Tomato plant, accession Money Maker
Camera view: vertical (180 deg); turntable rotation: 30 degrees
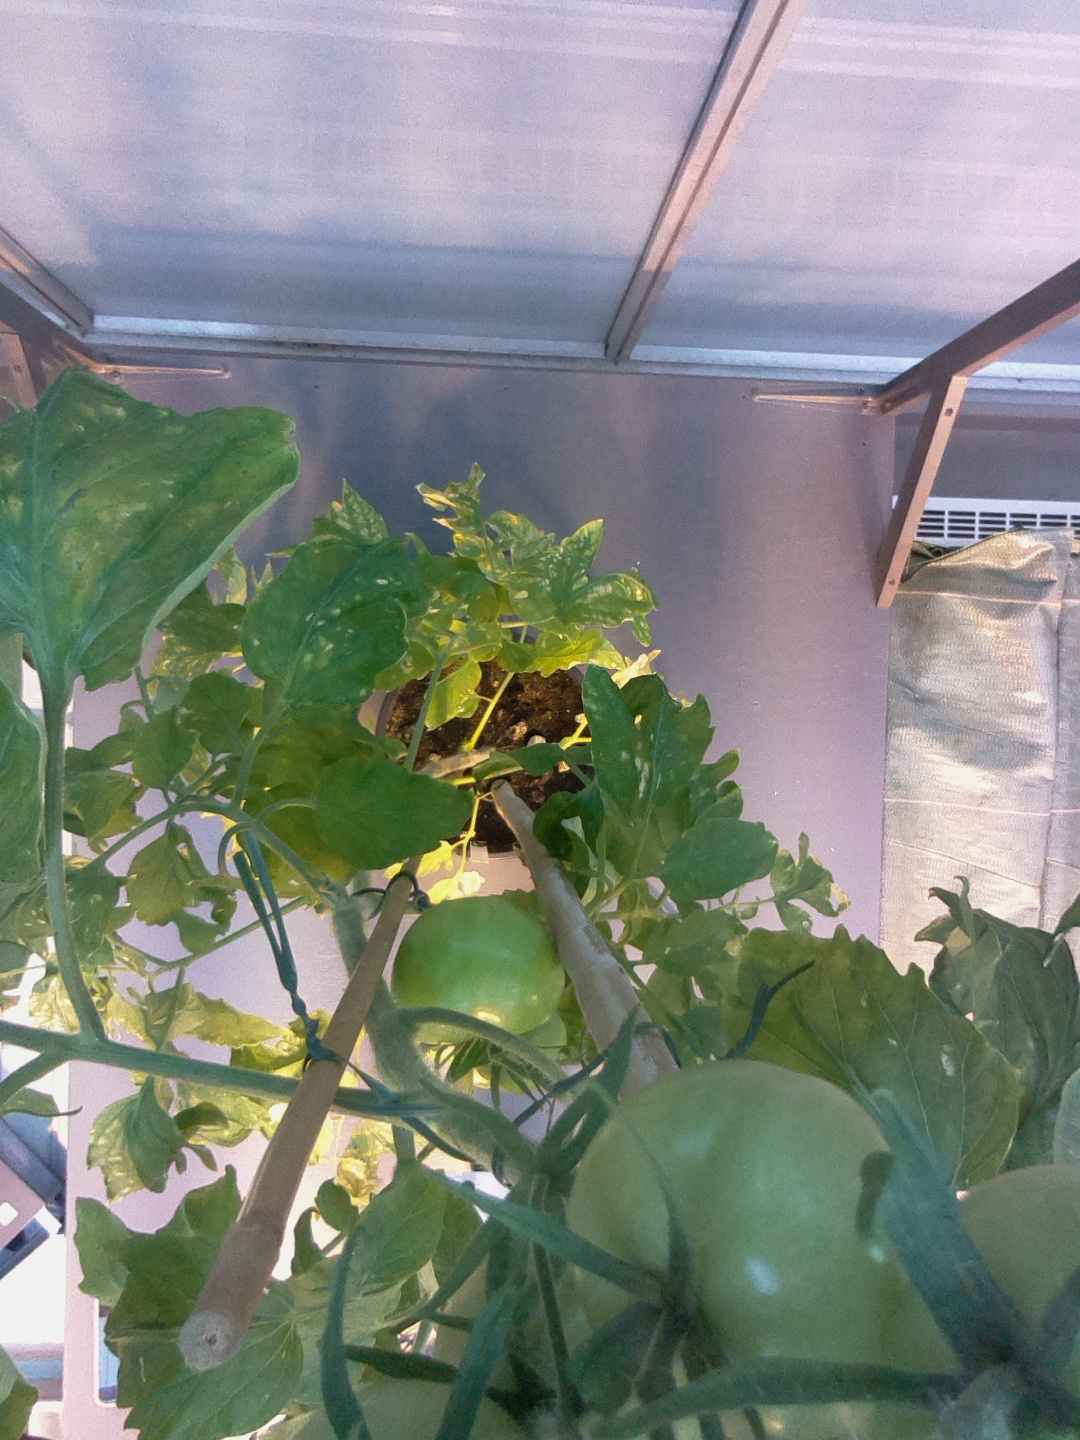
BBCH growth stage 75: 50%-60% of final fruit size